Simba rebellion

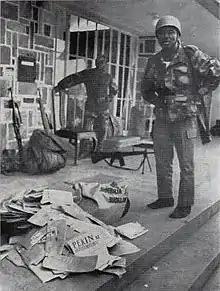
ANC soldiers with captured Maoist rebel propaganda

Though the main rebel forces had been dispersed, large areas in eastern Congo remained under Simba control. In fact, the government offensives stalled after the reconquest of Stanleyville and Isiro. The Simba rebels proved to be still a capable fighting force by inflicting a major defeat on the ANC near Bafwasende in early February 1965, followed by another, smaller rebel victory near Bumba later that month. Regardless, the insurgents had become too weak to actually restart their offensives and were unable to exploit their defensive successes, resulting in a temporary stalemate. Meanwhile, their international supporters continued to arm and train the rebels, although Burundi expelled local Chinese experts who had possibly aided the insurgency around early February. In January 1965 Ugandan Prime Minister Milton Obote arranged for Gbenye to meet with him, Kenyan President Jomo Kenyatta, and Tanzanian President Julius Nyerere in Mbale. Gbenye gained their sympathies, and it was decided that covert aid would be channeled to him primarily through Uganda, due to its proximity to the geographic base of the rebellion. Obote selected Colonel Idi Amin to lead the assistance effort. As Uganda continued to support the rebels, the Congolese government retaliated by bombing the two villages of Paidha and Goli in Uganda's West Nile District on 13 February 1965. The bombings caused minimal damage, but resulted in a public outcry in Uganda whose government promptly expanded the military to defend its borders. There were also reports about Ugandan troops crossing the border in a raid targeting Mahagi and Bunia in retaliation for the Congolese air attacks.